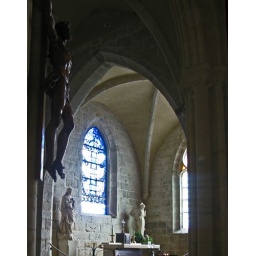
Stained glass window by Braque in the church where he is buried